Downtown Webb City Historic District

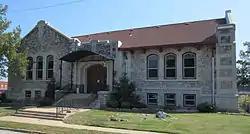
Carnegie Library in Webb City

Downtown Webb City Historic District is a national historic district located at Webb City, Jasper County, Missouri. The district encompasses 43 contributing buildings in the central business district of Webb City. It developed between about 1883 and 1965 and includes representative examples of Italianate, Renaissance Revival, Romanesque Revival, Art Deco, and Streamline Moderne style architecture. Located in the district is the previously listed Middle West Hotel. Other notable buildings include the National Bank (c. 1890), S. Morris Department Store (c. 1907), Morris Opera House and Royal Furniture Co. (c. 1890), The Unity Building and Merchant and Miners Bank (c. 1906), Aylor Building / Odd Fellow Hall (c. 1905), Mystic Theater (c. 1914), Newland Hotel (c. 1890), Dickenson Theater (c. 1928), Civic Theater (c. 1931), U.S. Post Office (c. 1916), and the Old U.S. Post Office / Wagner Building (c. 1907).